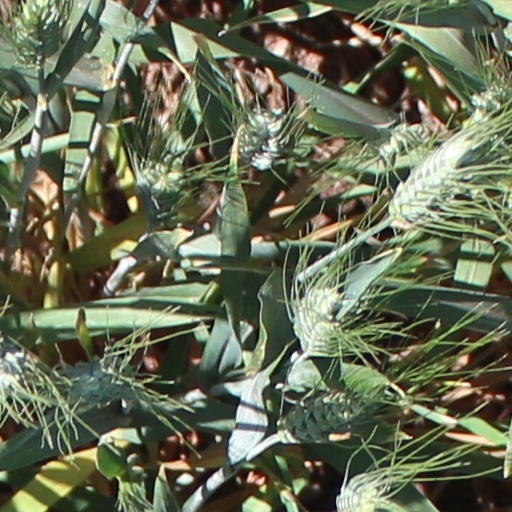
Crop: wheat